Heathen hof

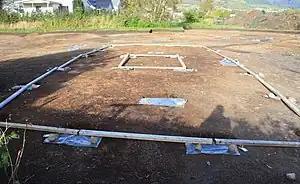
The dig out with postholes of the assumed Viking age Hof at Ose in Ørsta, Norway

Another building, round and smaller in size, marked again by holes for its posts was also found during these excavations about 100 m northeast of the first, slightly more distant from current shore. It seems to be of a similar age around year 900. It is thought to be a hörgr. Part of a grinding stone found at its location is interpreted again as a religious offering for a sacred place. A number of other buildings from three time periods were found at the site, pointing to an important central farm site, Ose, which was located here at least from 500 years before CE.